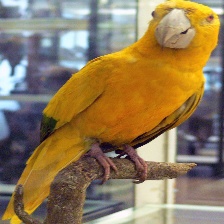
Species: GOLDEN PARAKEET
Scientific name: GUARUBA GUAROUBA